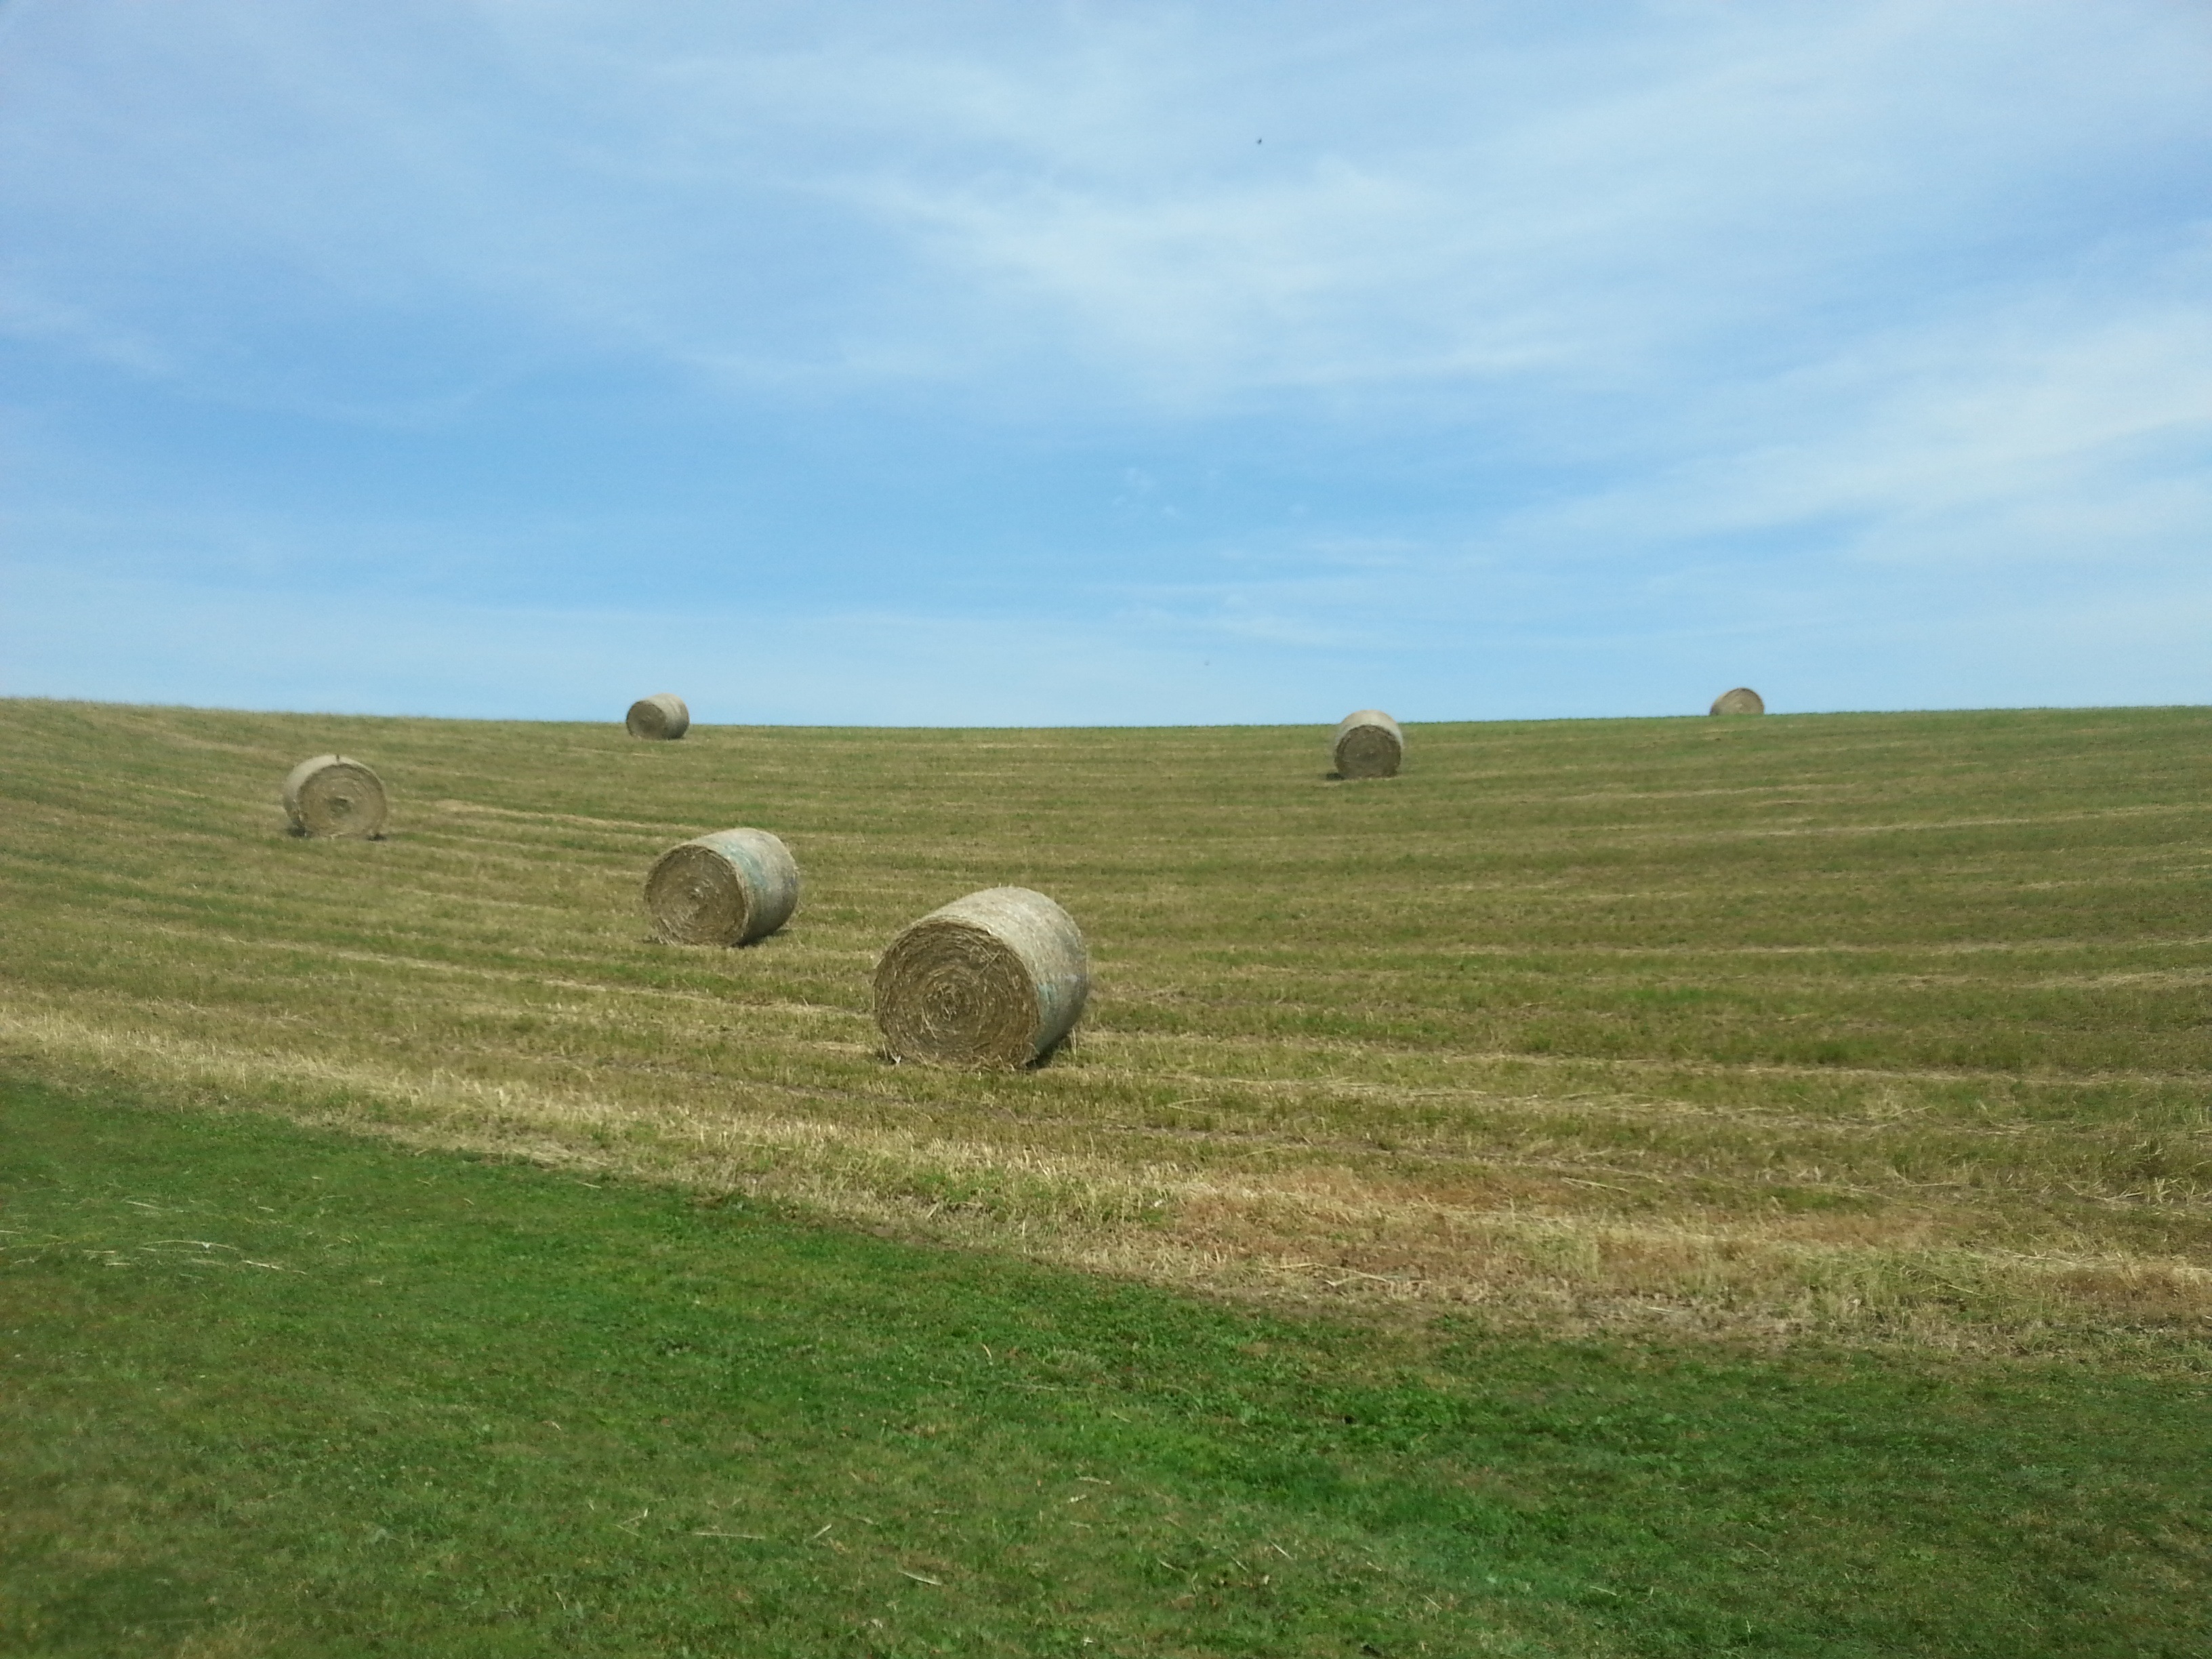
landscape, grass, plant, sky, hay, bale, field, farm, lawn, meadow, prairie, countryside, hill, land, country, pasture, grazing, scenery, agriculture, plain, agricultural, grassland, straw, plateau, iowa, habitat, ecosystem, steppe, rural area, grass family